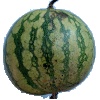
Label: watermelon